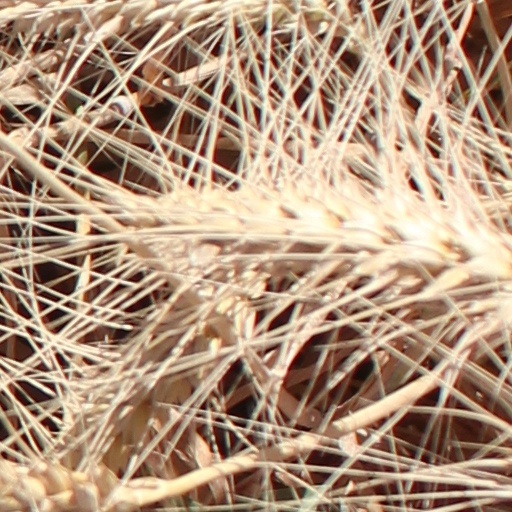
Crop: wheat